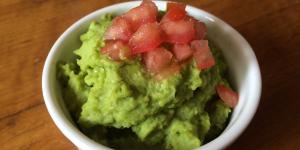
pasta de arverjas para untar